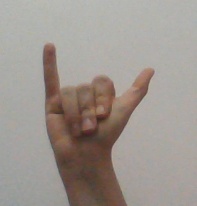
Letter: ya